Harry Seidler

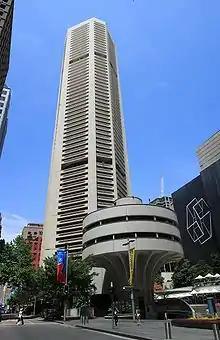
MLC Centre, Sydney, 1972–75

Seidler said the term "International Style" was a misnomer and so he objected to the term being used to describe modern architecture or his own architectural designs – as both changed over time as social use and building technology developed. Seidler insisted that Modernism was not a style but was in constant flux. Seidler would explain that Le Corbusier's 1920s modern architecture had columns placed 6 metres apart, whereas by mid-1980s pre-stressed concrete technology allowed 34 metre column-free space, resulting in different visual expression and openness in architecture.